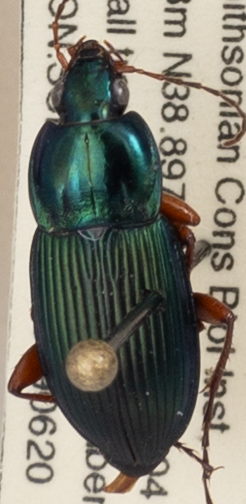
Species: Poecilus lucublandus
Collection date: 2019-06-20
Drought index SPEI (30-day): -0.27
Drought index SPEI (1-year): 2.09
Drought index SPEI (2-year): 2.09